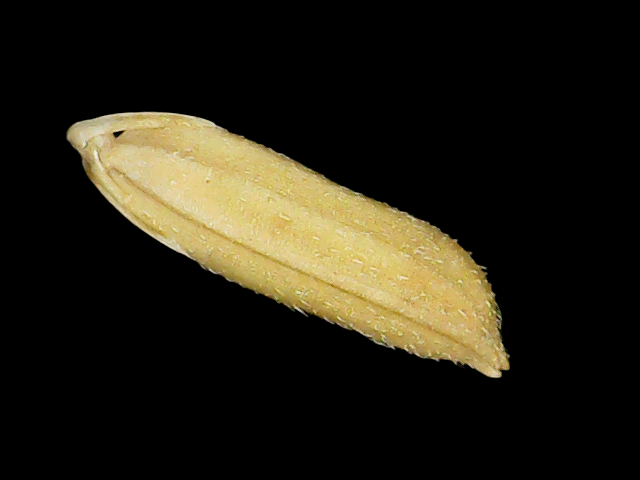
Rice variety: Binadhan21